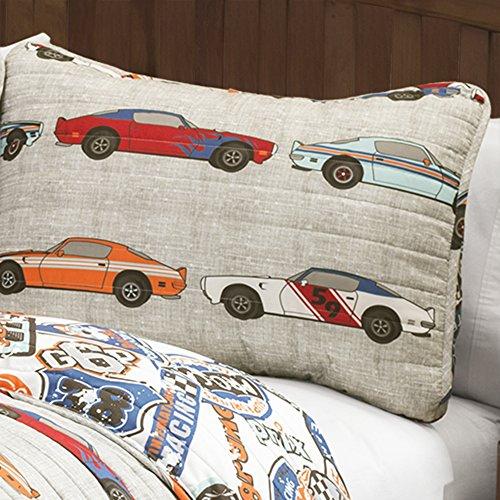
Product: Lush Décor Race Cars 2 Piece Reversible Quilt Kids Bedding Set, Twin, Blue/Orange
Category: Home & Kitchen | Bedding | Kids' Bedding | Quilts & Sets | Quilt Sets
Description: Lush Décor race car quilt set is the ideal, fun, and exciting bedding set for any young racing fan.
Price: $59.39
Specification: ProductDimensions:86x0.1x68inches|ItemWeight:4pounds|ShippingWeight:4.5pounds(Viewshippingratesandpolicies)|Manufacturer:TriangleHomeFashions|ASIN:B01M5EIO3Y|Itemmodelnumber:16T000544